Food festivals in South Korea

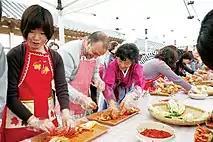
Foreigners making Kimchi

The Gwangju World Kimchi festival is targeted at both local and international tourists. It introduces and promotes Korea's Kimchi to overseas audiences, and also offers diverse experience programs, events, market, and more other special features of the festival include the Kimchi Exhibition hall and Kimchi Master contest. Foreign participants particularly enjoy the Foreigners Kimchi making contest.